Tbilisi Open Air Museum of Ethnography

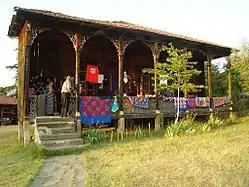
Tbilisi Open Air Museum

The Giorgi Chitaia Open Air Museum of Ethnography (" giorgi chitaias sakhelobis et’nograp’iuli muzeumi ghia ts’is k’vesh") is an open-air museum in Tbilisi, Georgia, displaying the examples of folk architecture and craftwork from various regions of the country. The museum is named after Giorgi Chitaia, a Georgian ethnographer, who founded the museum on April 27, 1966. Since December 30, 2004, it has been administered as part of the Georgian National Museum.